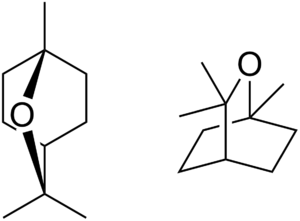
Molécule EUCALYPTOL